Charlie Sheen

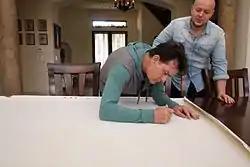
Sheen signing a portrait in 2015

His oldest daughter is from a relationship with his former high school girlfriend, Paula Profit, whose name has also been given as Paula Speert. Through their daughter, Cassandra Estevez, Sheen has one granddaughter, named Luna.